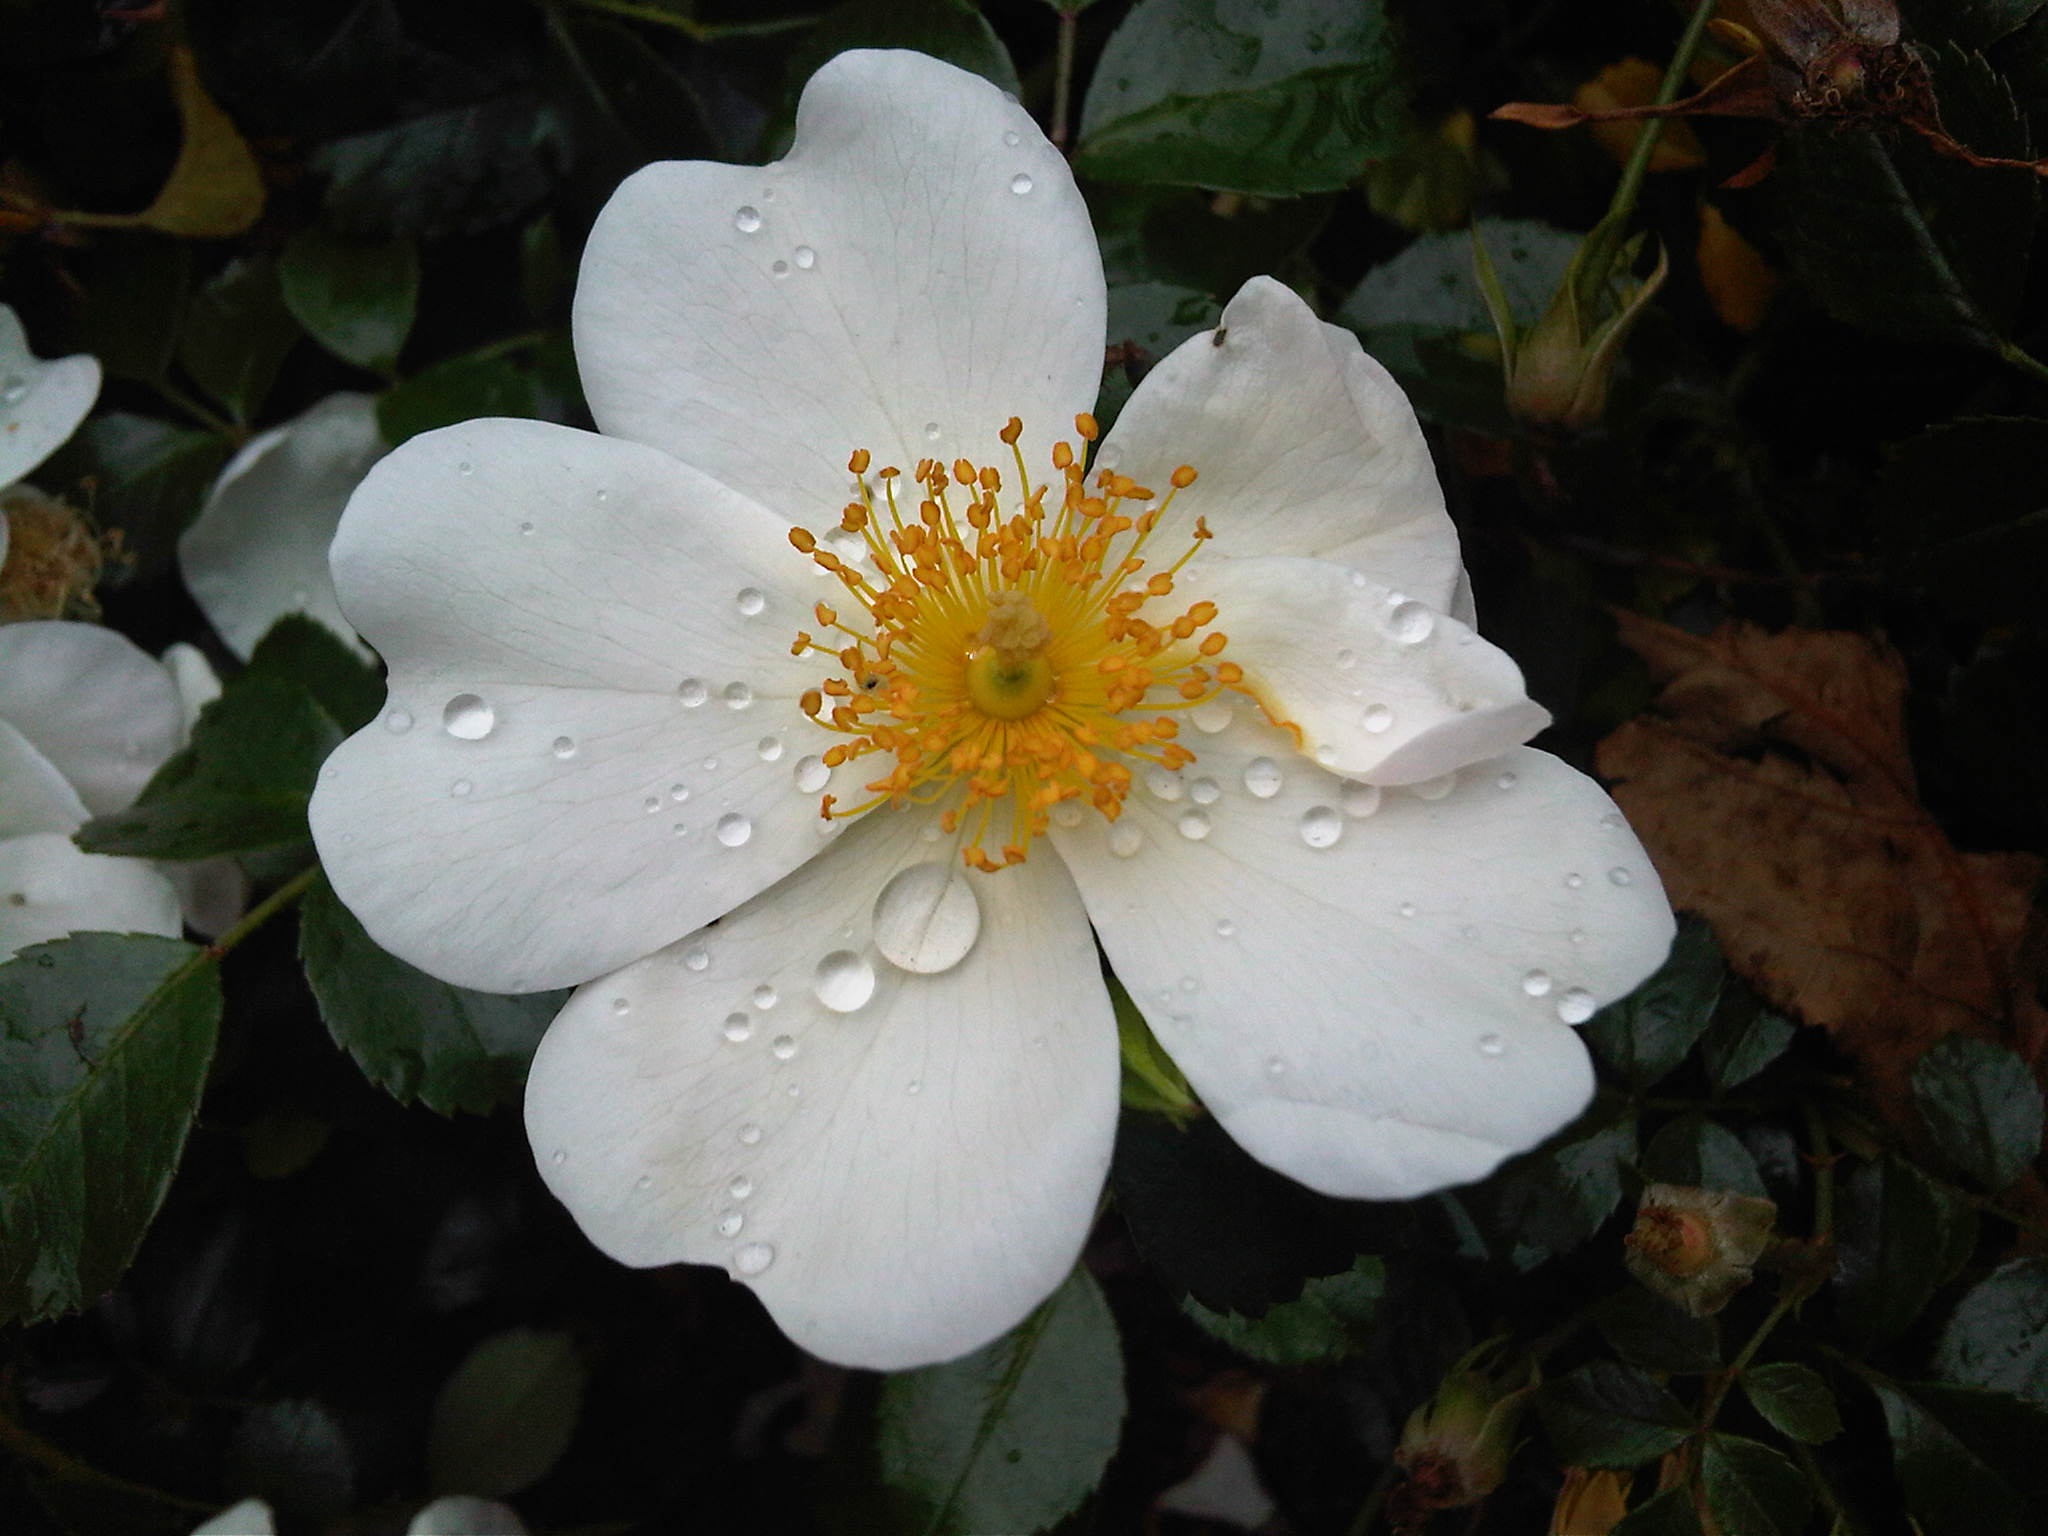
nature, blossom, plant, white, leaf, flower, petal, rose, spring, botany, flora, rain drop, shrub, wild rose, macro photography, flowering plant, burnet rose, land plant, camellia sasanqua